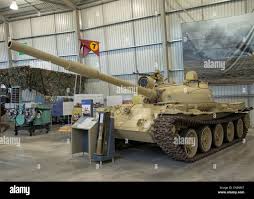
Label: Tank